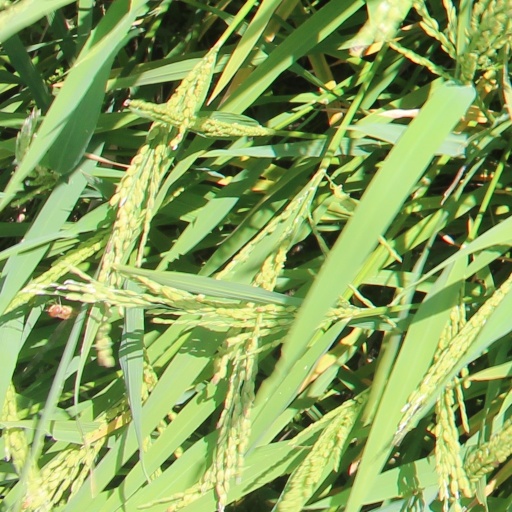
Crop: rice